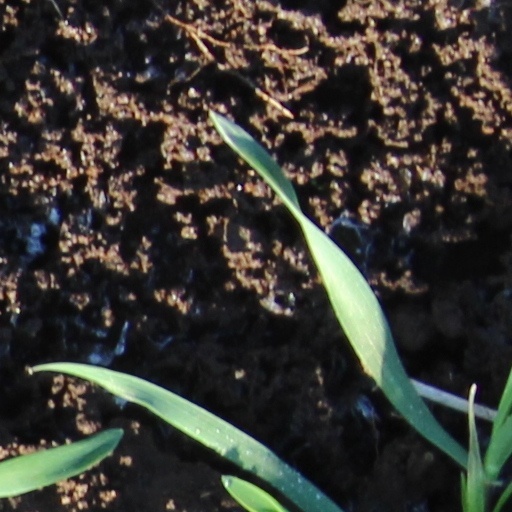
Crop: wheat